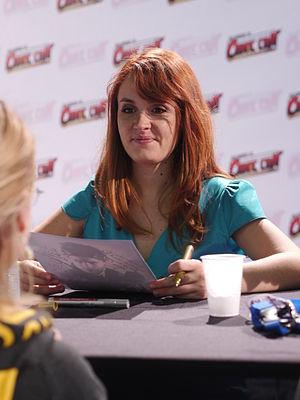
Frenchnerd Productions est une société de production détenue par le réalisateur français François Descraques et qui est connue pour avoir produit la série Le Visiteur du Futur.